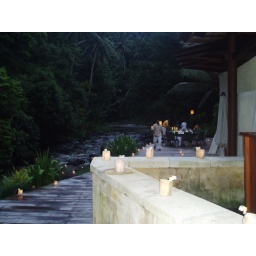
Our table for dinner by the pool and river in Sian